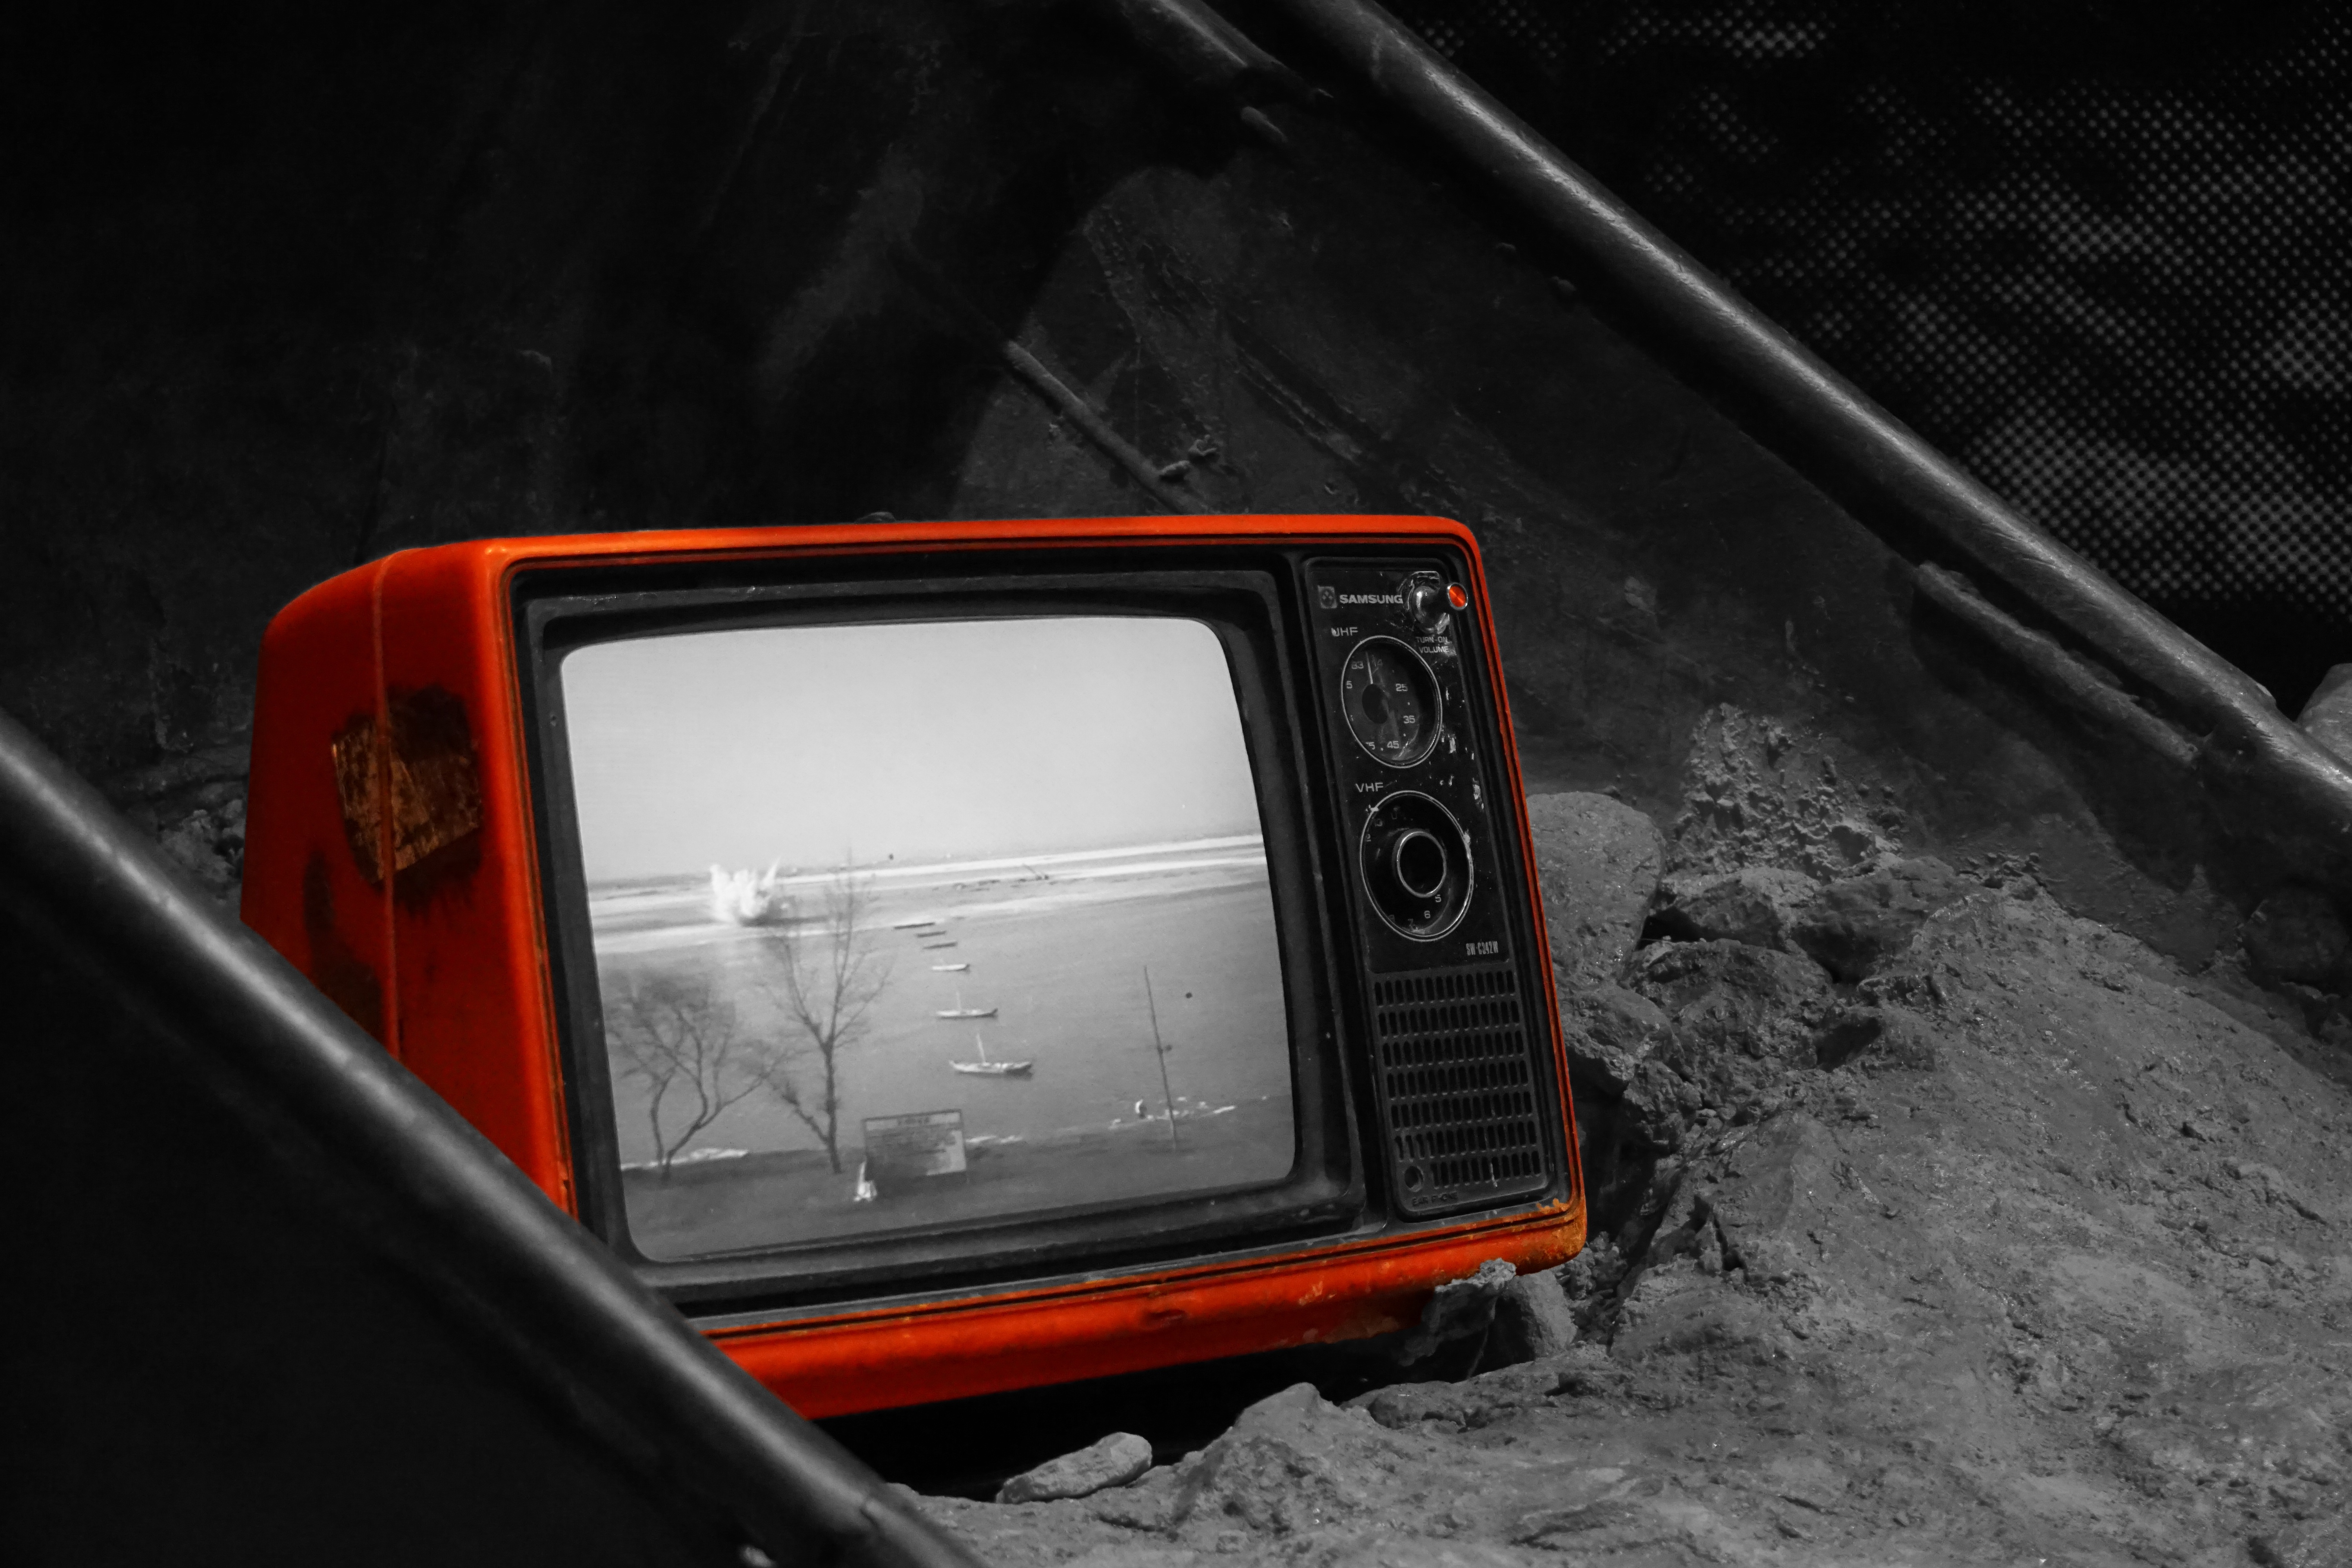
light, black and white, car, window, building, driving, red, vehicle, darkness, television, black, bumper, developing countries, automobile make, automotive exterior